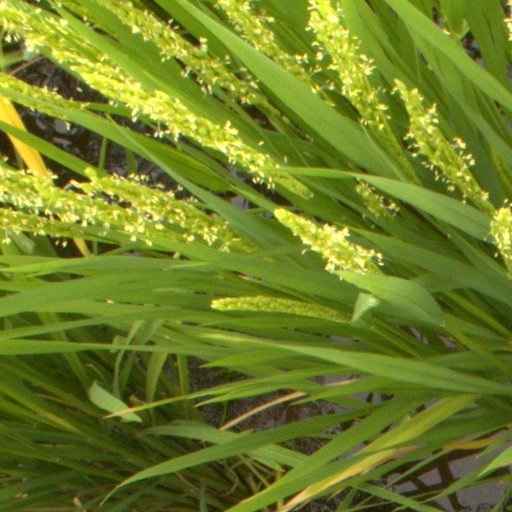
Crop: rice